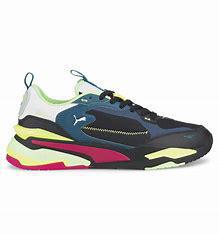
Brand: Puma
Model: Rs Fast